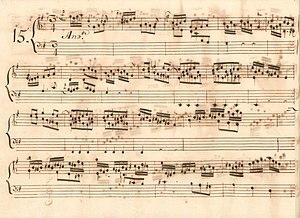
La sonate K. 259, telle qu'elle se présente dans le manuscrit de Parme, volume IV no. 15.
La sonate K. 259 en sol majeur est une œuvre pour clavier du compositeur italien Domenico Scarlatti.